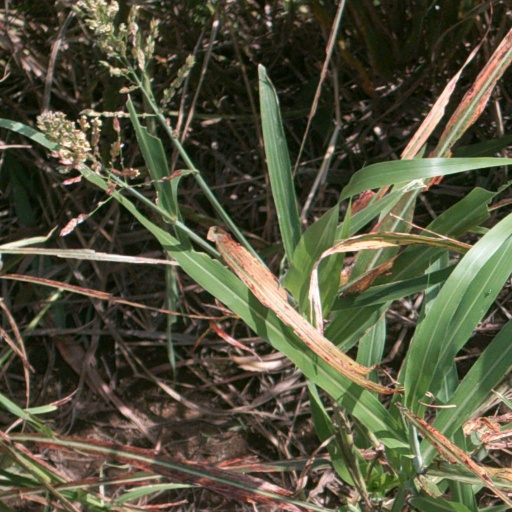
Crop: sorghum